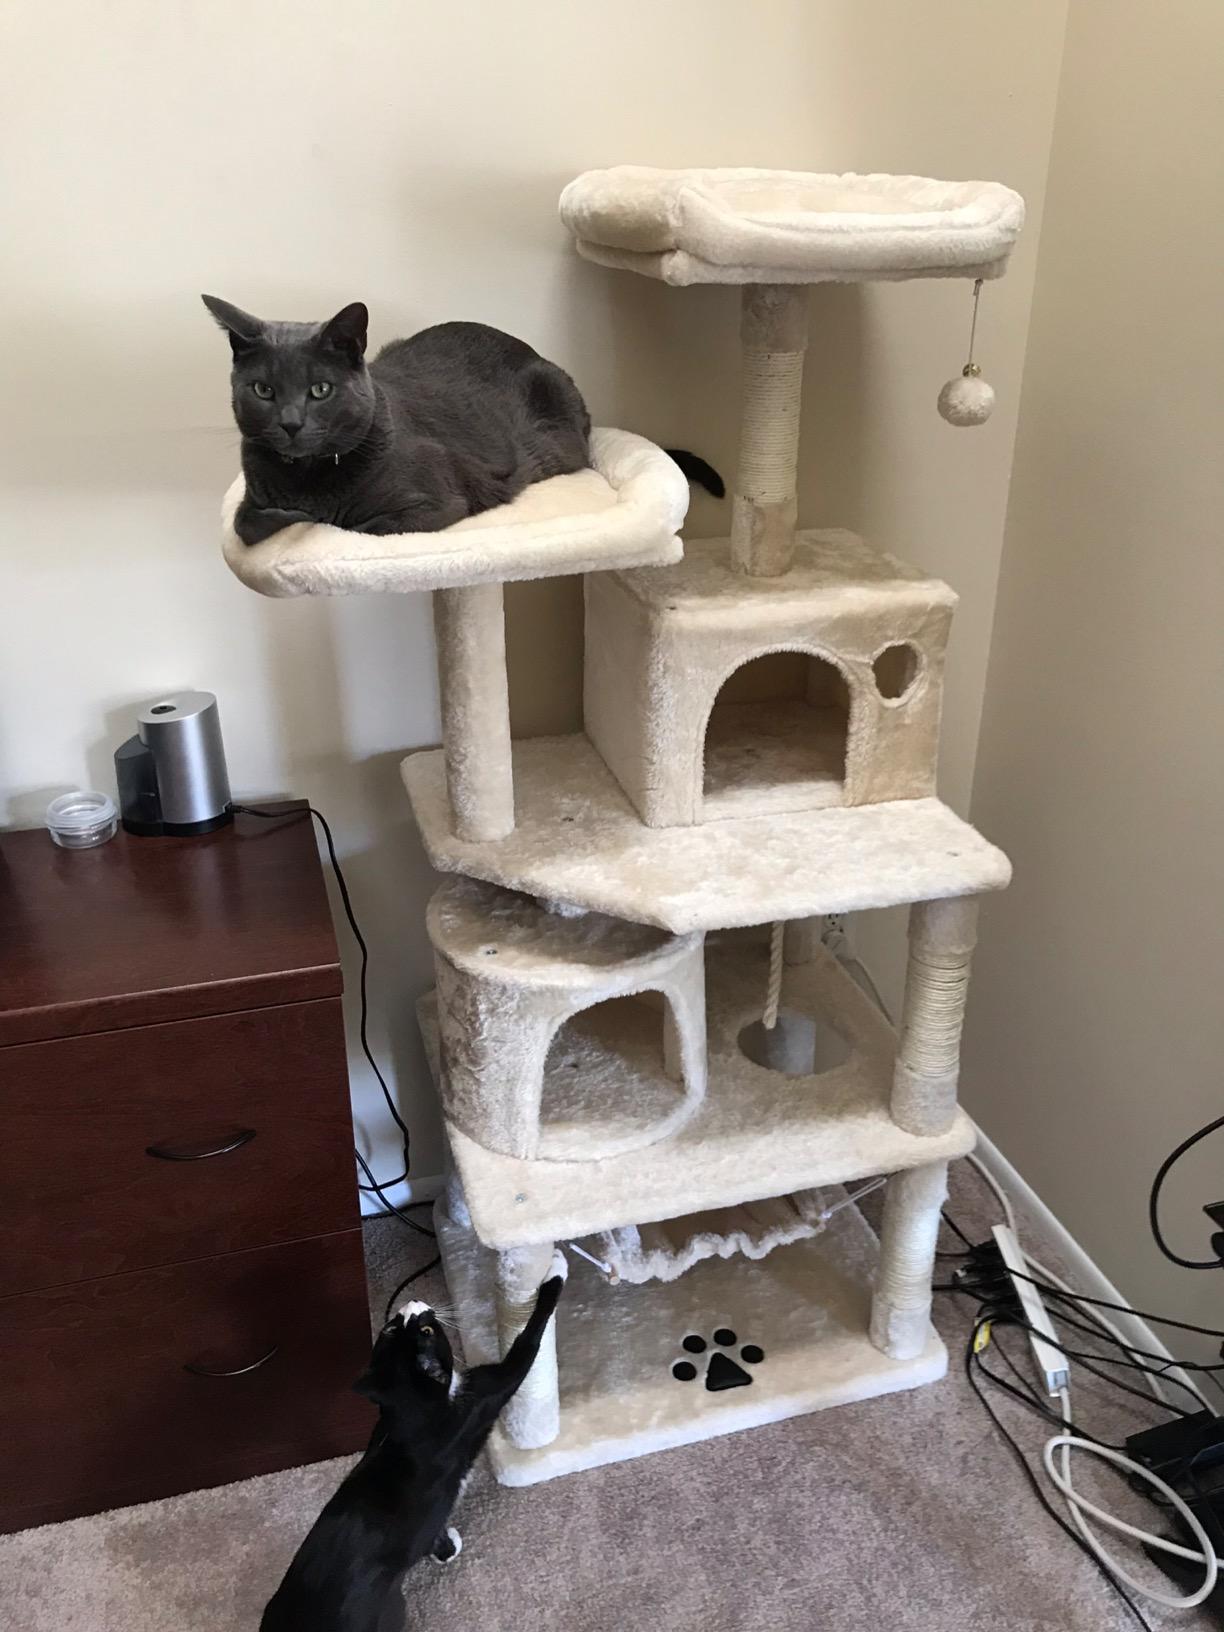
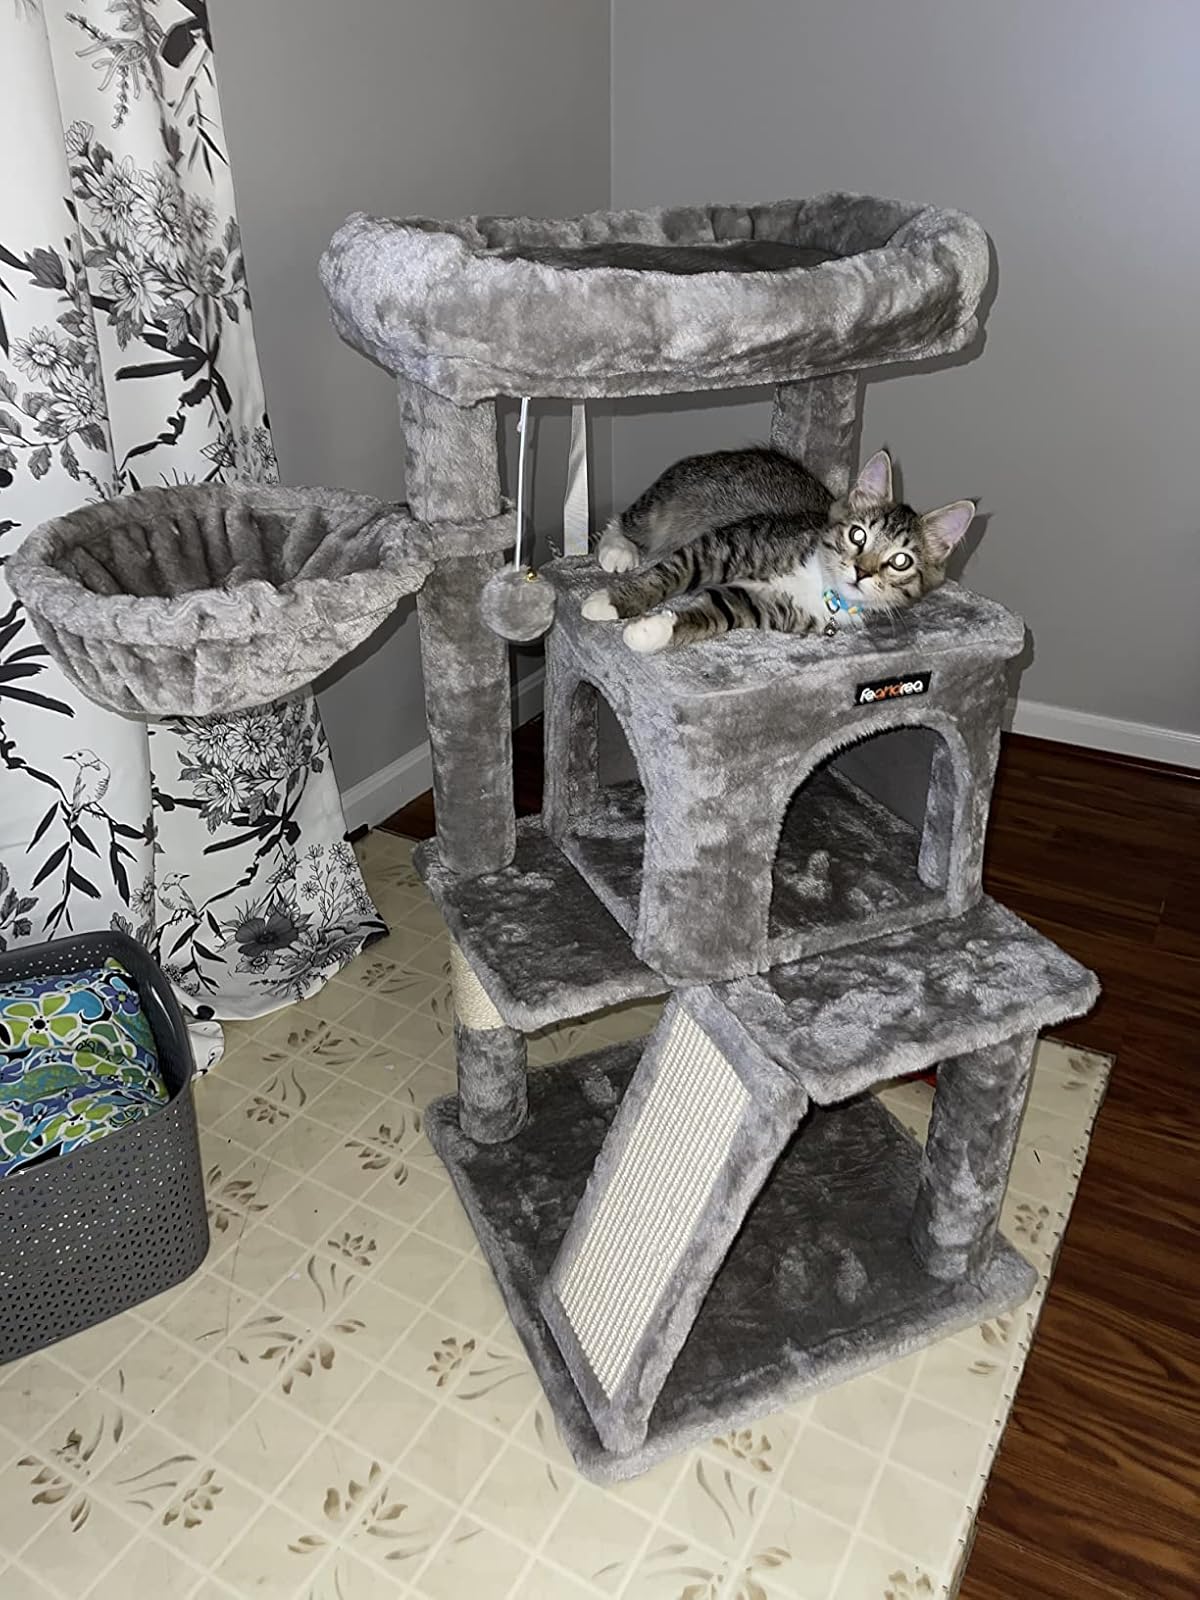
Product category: items_cat tree
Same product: no